Conversion between Julian and Gregorian calendars

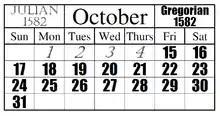
This is a visual example of the official date change from the Julian calendar to the Gregorian

This table is taken from the book by the Nautical almanac offices of the United Kingdom and United States originally published in 1961.